Cucuteni–Trypillia culture

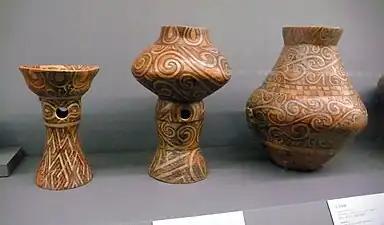

The culture was initially named after the village of Cucuteni in Iași County, Romania. In 1884, Teodor T. Burada, after having seen ceramic fragments in the gravel used to maintain the road from Târgu Frumos to Iași, investigated the quarry in Cucuteni from where the material was mined, where he found fragments of pottery and terracotta figurines. Burada and other scholars from Iași, including the poet Nicolae Beldiceanu and archeologists Grigore Butureanu, Dimitrie C. Butculescu and George Diamandy, subsequently began the first excavations at Cucuteni in the spring of 1885. Their findings were published in 1885 and 1889, and presented in two international conferences in 1889, both in Paris: at the International Union for Prehistoric and Protohistoric Sciences by Butureanu and at a meeting of the Society of Anthropology of Paris by Diamandi.